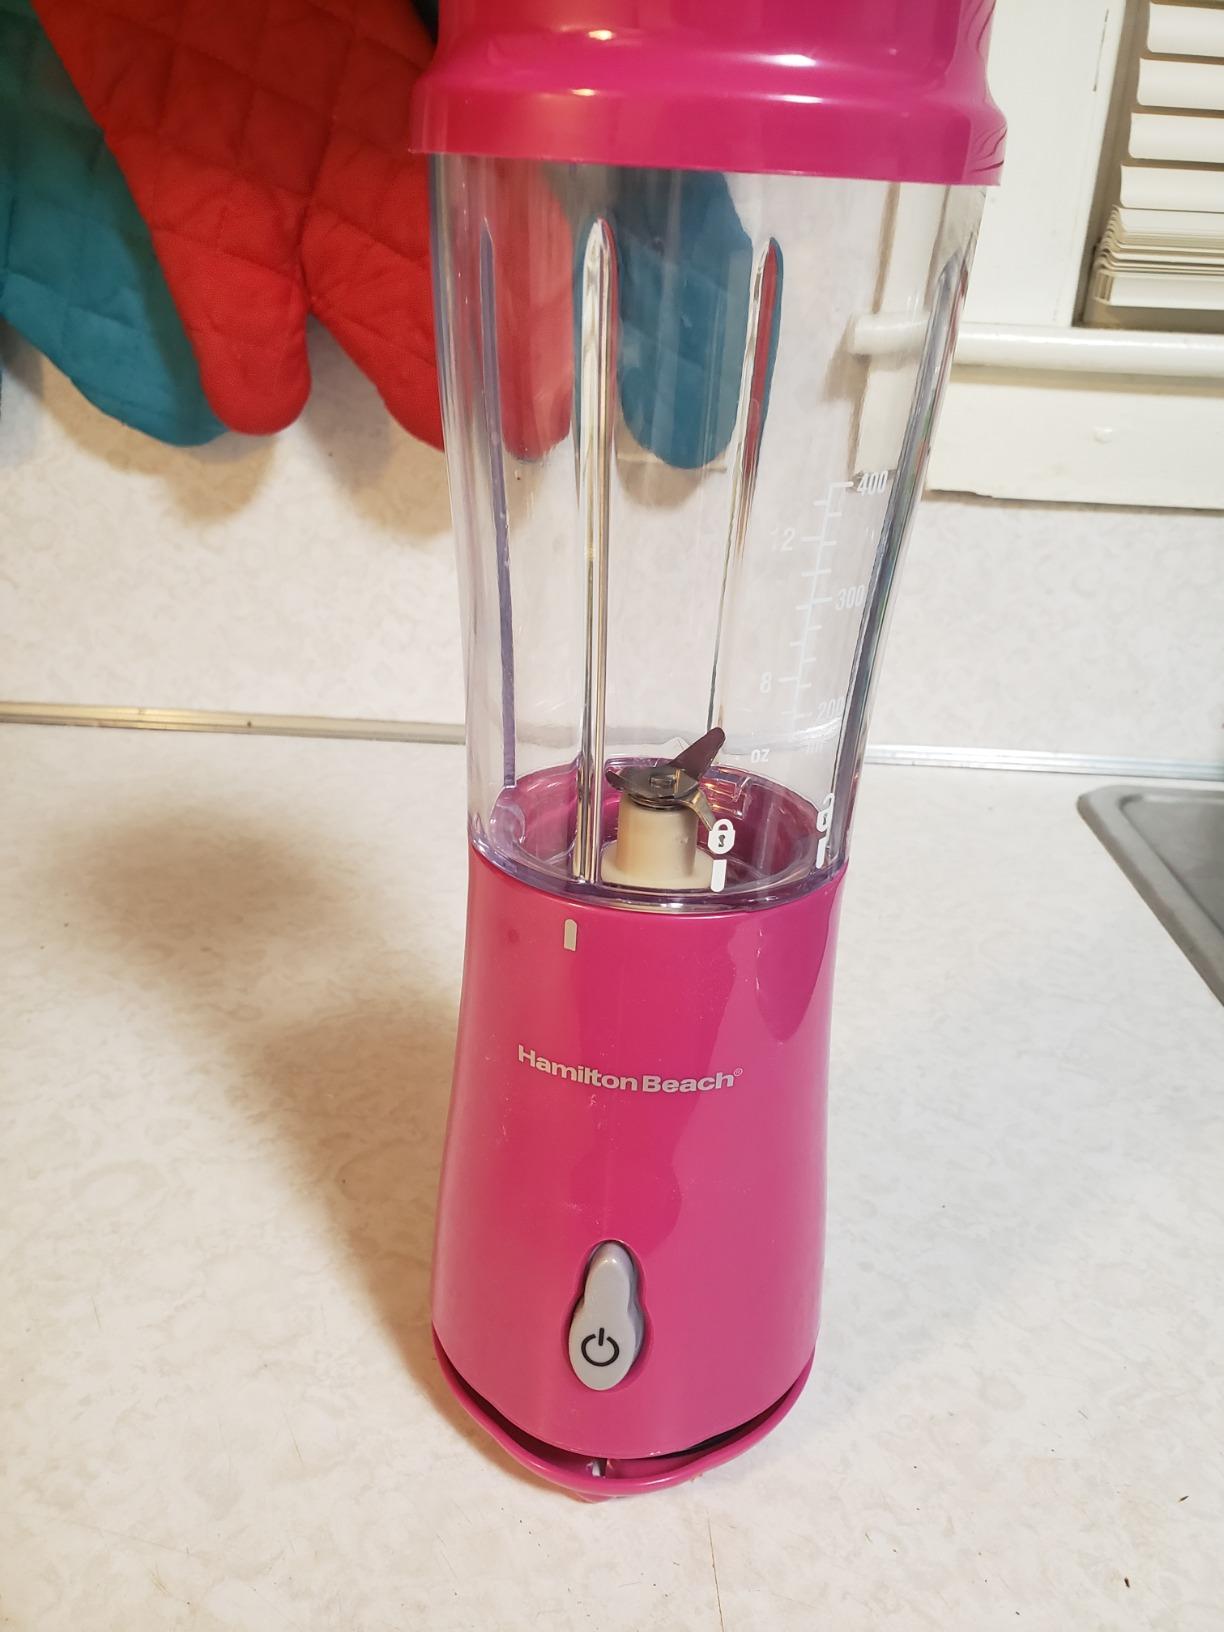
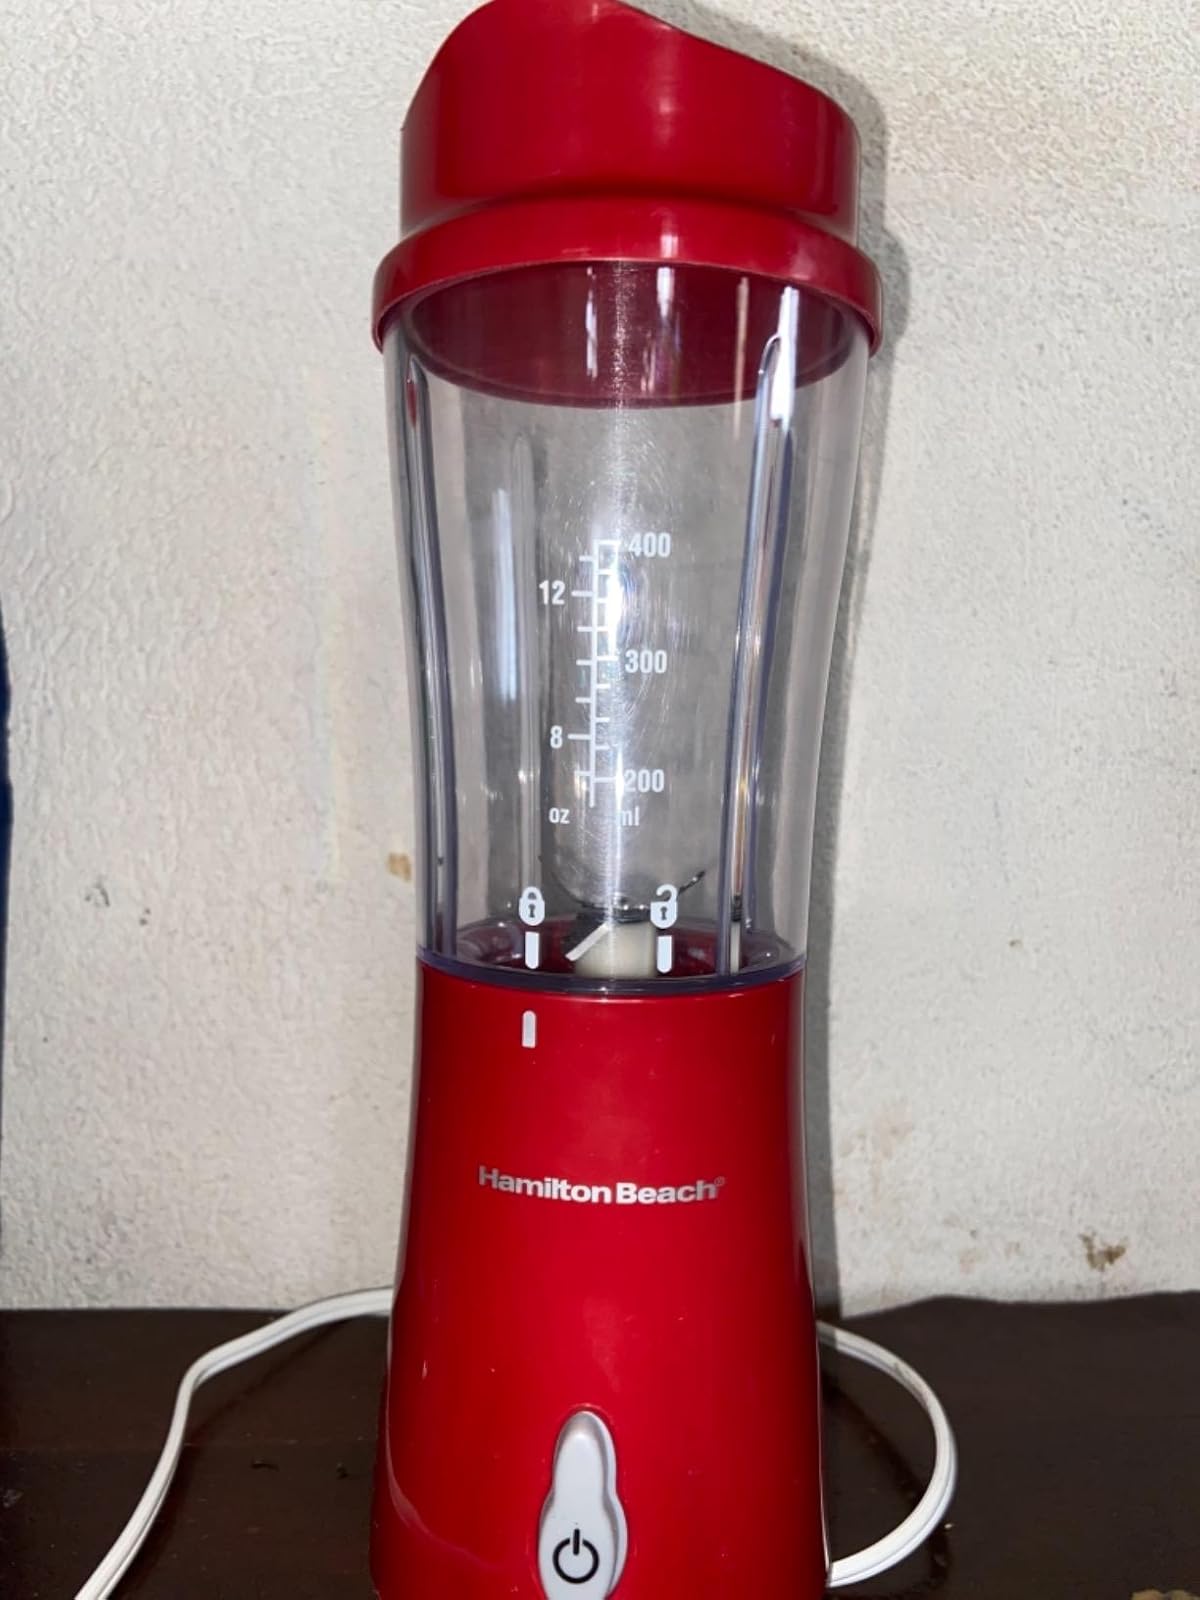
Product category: items_blender
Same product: no